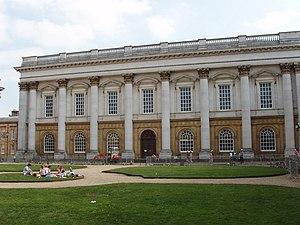
George Clarke, de All Souls, Oxford, était un architecte anglais, collectionneur d'imprimés et homme politique conservateur qui a siégé à la Chambre des communes anglaise et britannique entre 1702 et 1736.